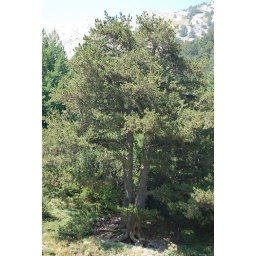
A view of an interesting tree in Pirin mountain national part